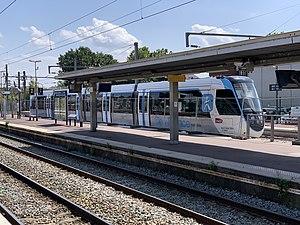
Rame en essai de la ligne 4 du tramway d'Île-de-France en gare d'Aulnay-sous-Bois.